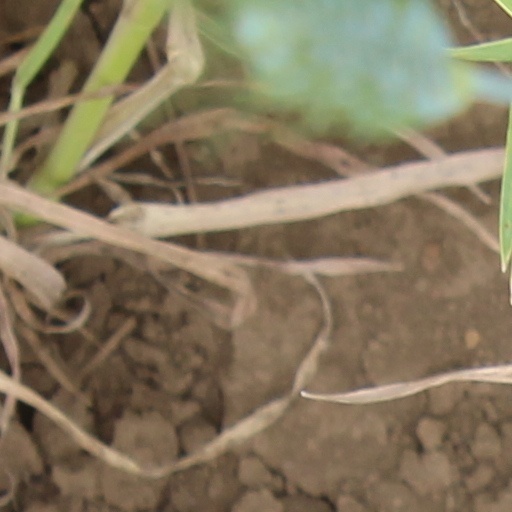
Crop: wheat